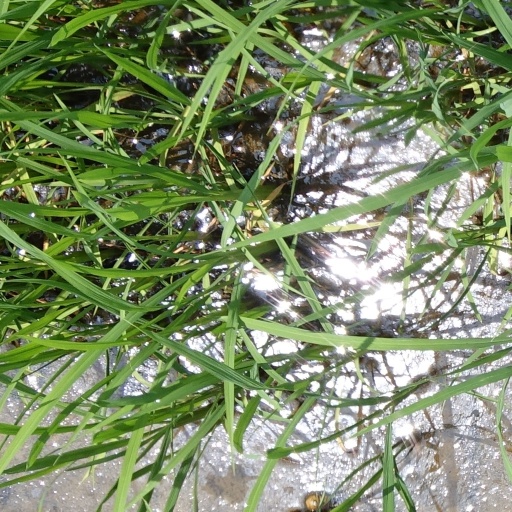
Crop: rice